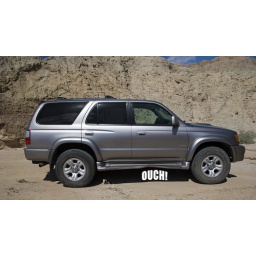
I dragged over a rock and bent my running board. :(